Guerrilla (2011 film)

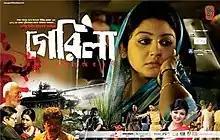
Theatrical release poster

Guerrilla is a 2011 Bangladeshi historical drama film based on the events of the Bangladesh Liberation War. It is an adaptation of the novel "Nishiddho Loban" by Syed Shamsul Huq and was released on 14 April 2011. It has been envisioned by the director of the film Nasiruddin Yousuf Bachchu. He has crafted the film "Guerrilla" with his own experience as a freedom fighter of 1971.